Answer in natural language. Which point is closer to the camera taking this photo, point A  or point B? Choose between the following options: A or B
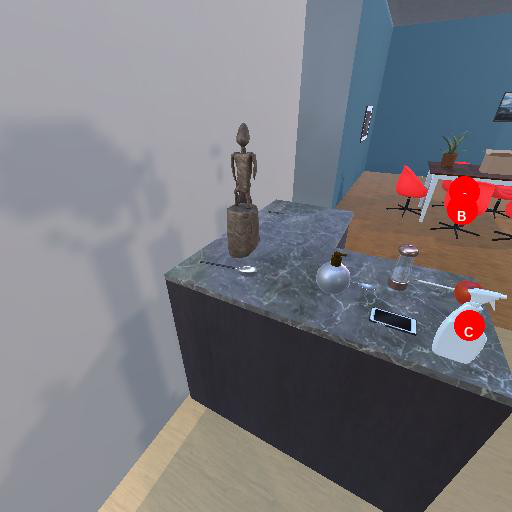
<answer>B</answer>